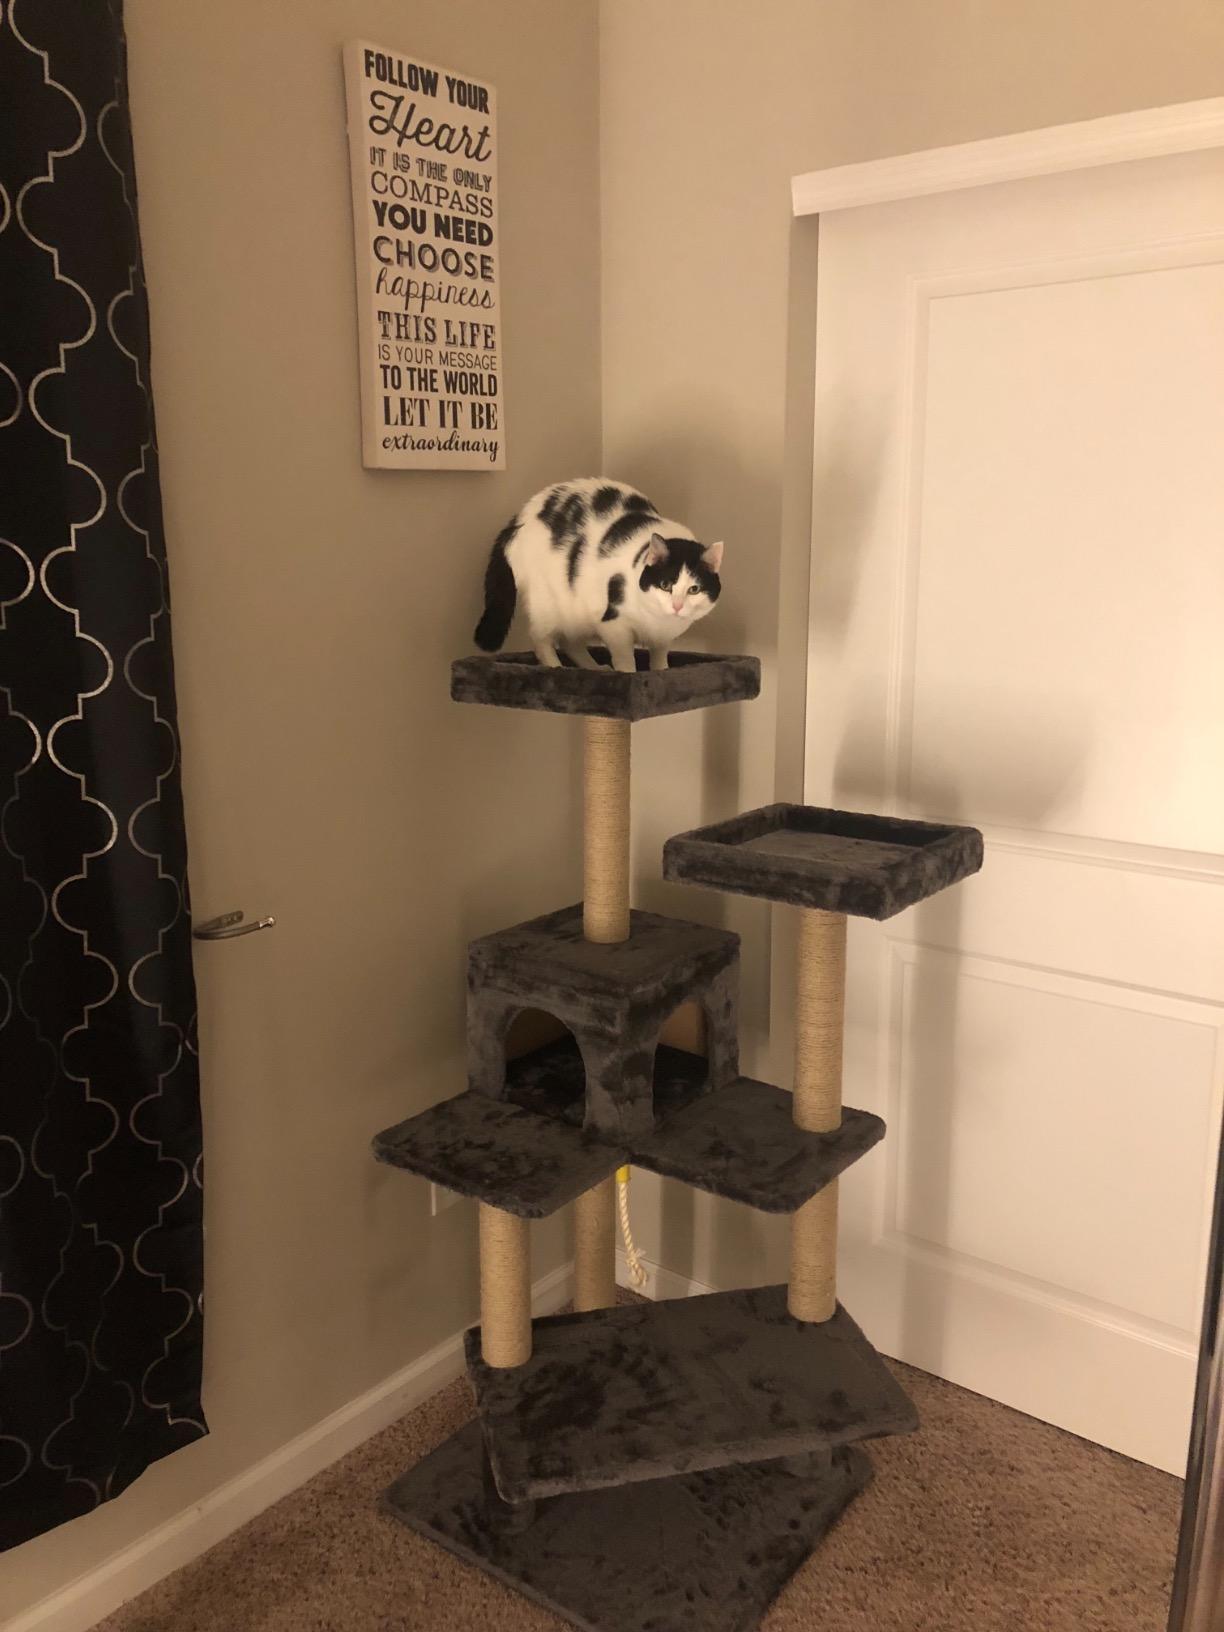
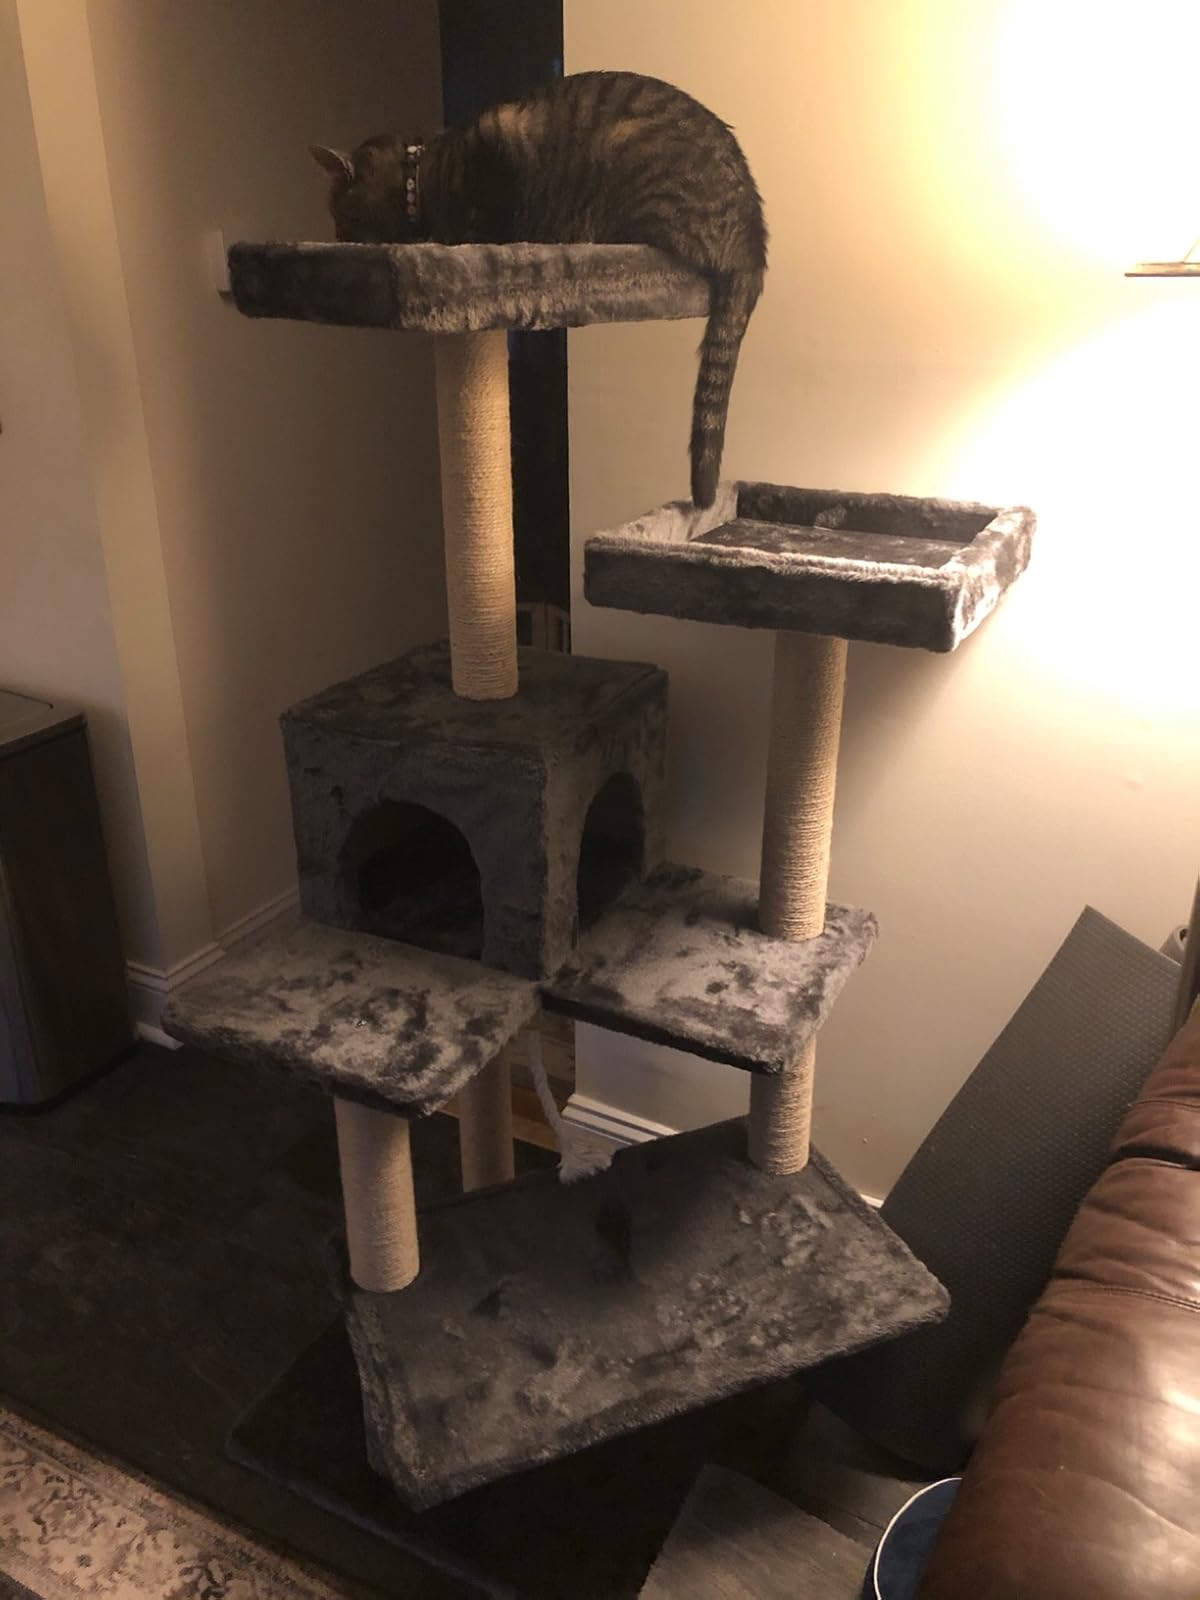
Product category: items_cat tree
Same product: yes